Radio control

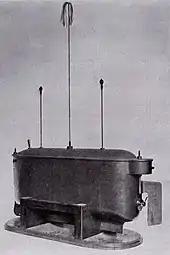
In 1898, Tesla demonstrated a radio-controlled scale boat.

Getting rid of the wires via using a new wireless technology, radio, appeared in the late 1890s. In 1897 British engineer Ernest Wilson and C. J. Evans patented a radio-controlled torpedo or demonstrated radio-controlled boats on the Thames river (accounts of what they did vary). At an 1898 exhibition at Madison Square Garden, Nikola Tesla demonstrated a small boat that used a coherer-based radio control. With an eye towards selling the idea to the US government as a torpedo, Tesla's 1898 patent included a clockwork frequency changer so an enemy could not take control of the device.